Convection enhanced delivery

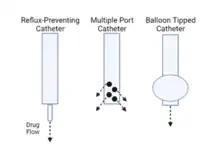
Diagram showing different catheter designs to prevent reflux during treatment. Arrows symbolize the flow of drug during convection-enhanced delivery

While there has been promise in the use of CED to delivery drugs directly into the brain, there are some drawbacks with it. A vast majority of studies to date have failed to have consistent delivery from patient to patient for technical reasons surrounding the usage of CED. Incorrect placement of catheters can result in a less effective treatment with increased risks of leaks from the brain into other parts of the central nervous system (CNS). Another, more common occurrence is the incidence or reflux of the drug back into the catheter. Reflux can cause leakage into unintended areas as well as decrease the true volume of drug delivered. CED catheter improvements are currently being researched, with some research groups modifying the tips of the catheters to prevent reflux. The design of a balloon tipped catheter for use in CED has been proposed, and results showed that drug was successfully delivered into the brain using the balloon tipped catheter without any complication. Other proposed designs include the utilization of catheters with multiple exit sites, catheters with porous tips, and catheters with tips that are smaller than the rest of the catheter. New catheter designs also aim to allow for a greater flow rate while still minimizing the risk of reflux. These improvements to the technical limitations of CED aim to help researchers determine efficacy of a treatment without worrying about failed treatments due to limitations in the equipment of CED.